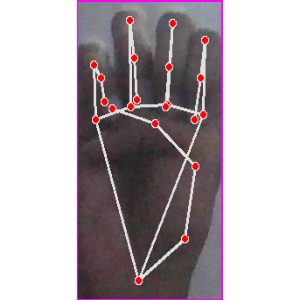
अक्षर: म